History of Cumbria

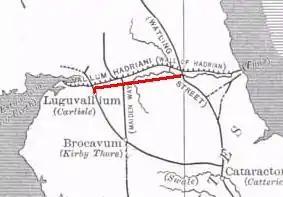
The Stanegate line is marked in red, to the south of the later Hadrian's Wall. (n.b. Brocavum is Brougham, not Kirkby Thore as given in the map)

A large number of enclosure sites have been identified from aerial photographs in the Solway Plain. There are also possible sites re-used by the Romans at Bousted Hill and Fingland, as well as at Ewanrigg and Edderside. Early Iron Age finds in West Cumbria are limited to sites at Eskmeals and Seascale Moss (with another bog body). In the south, 'hillforts' have been identified at Skelmore Heads, Castle Head, Warton Crag and an enclosure at Urswick. However, Cumbria appears not to have any of the so-called 'developed hillforts' (enlarged from earlier versions, around 3–7 ha in area, with multiple ditches and complex entrances), suggesting that few, if any, were still being used in the pre-Roman Iron Age, apparently having been abandoned.